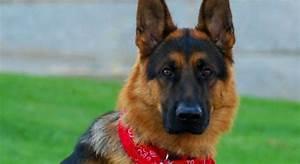
dog